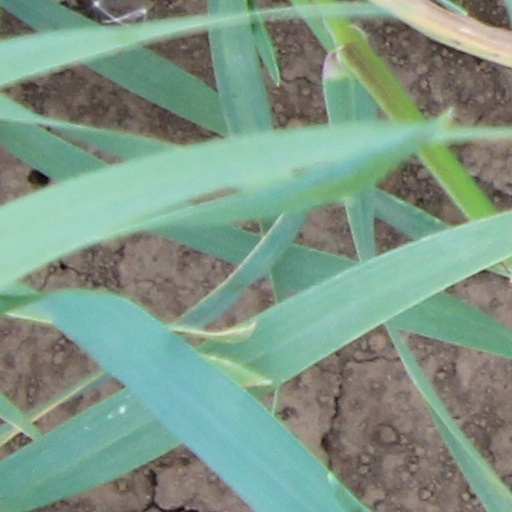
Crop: wheat